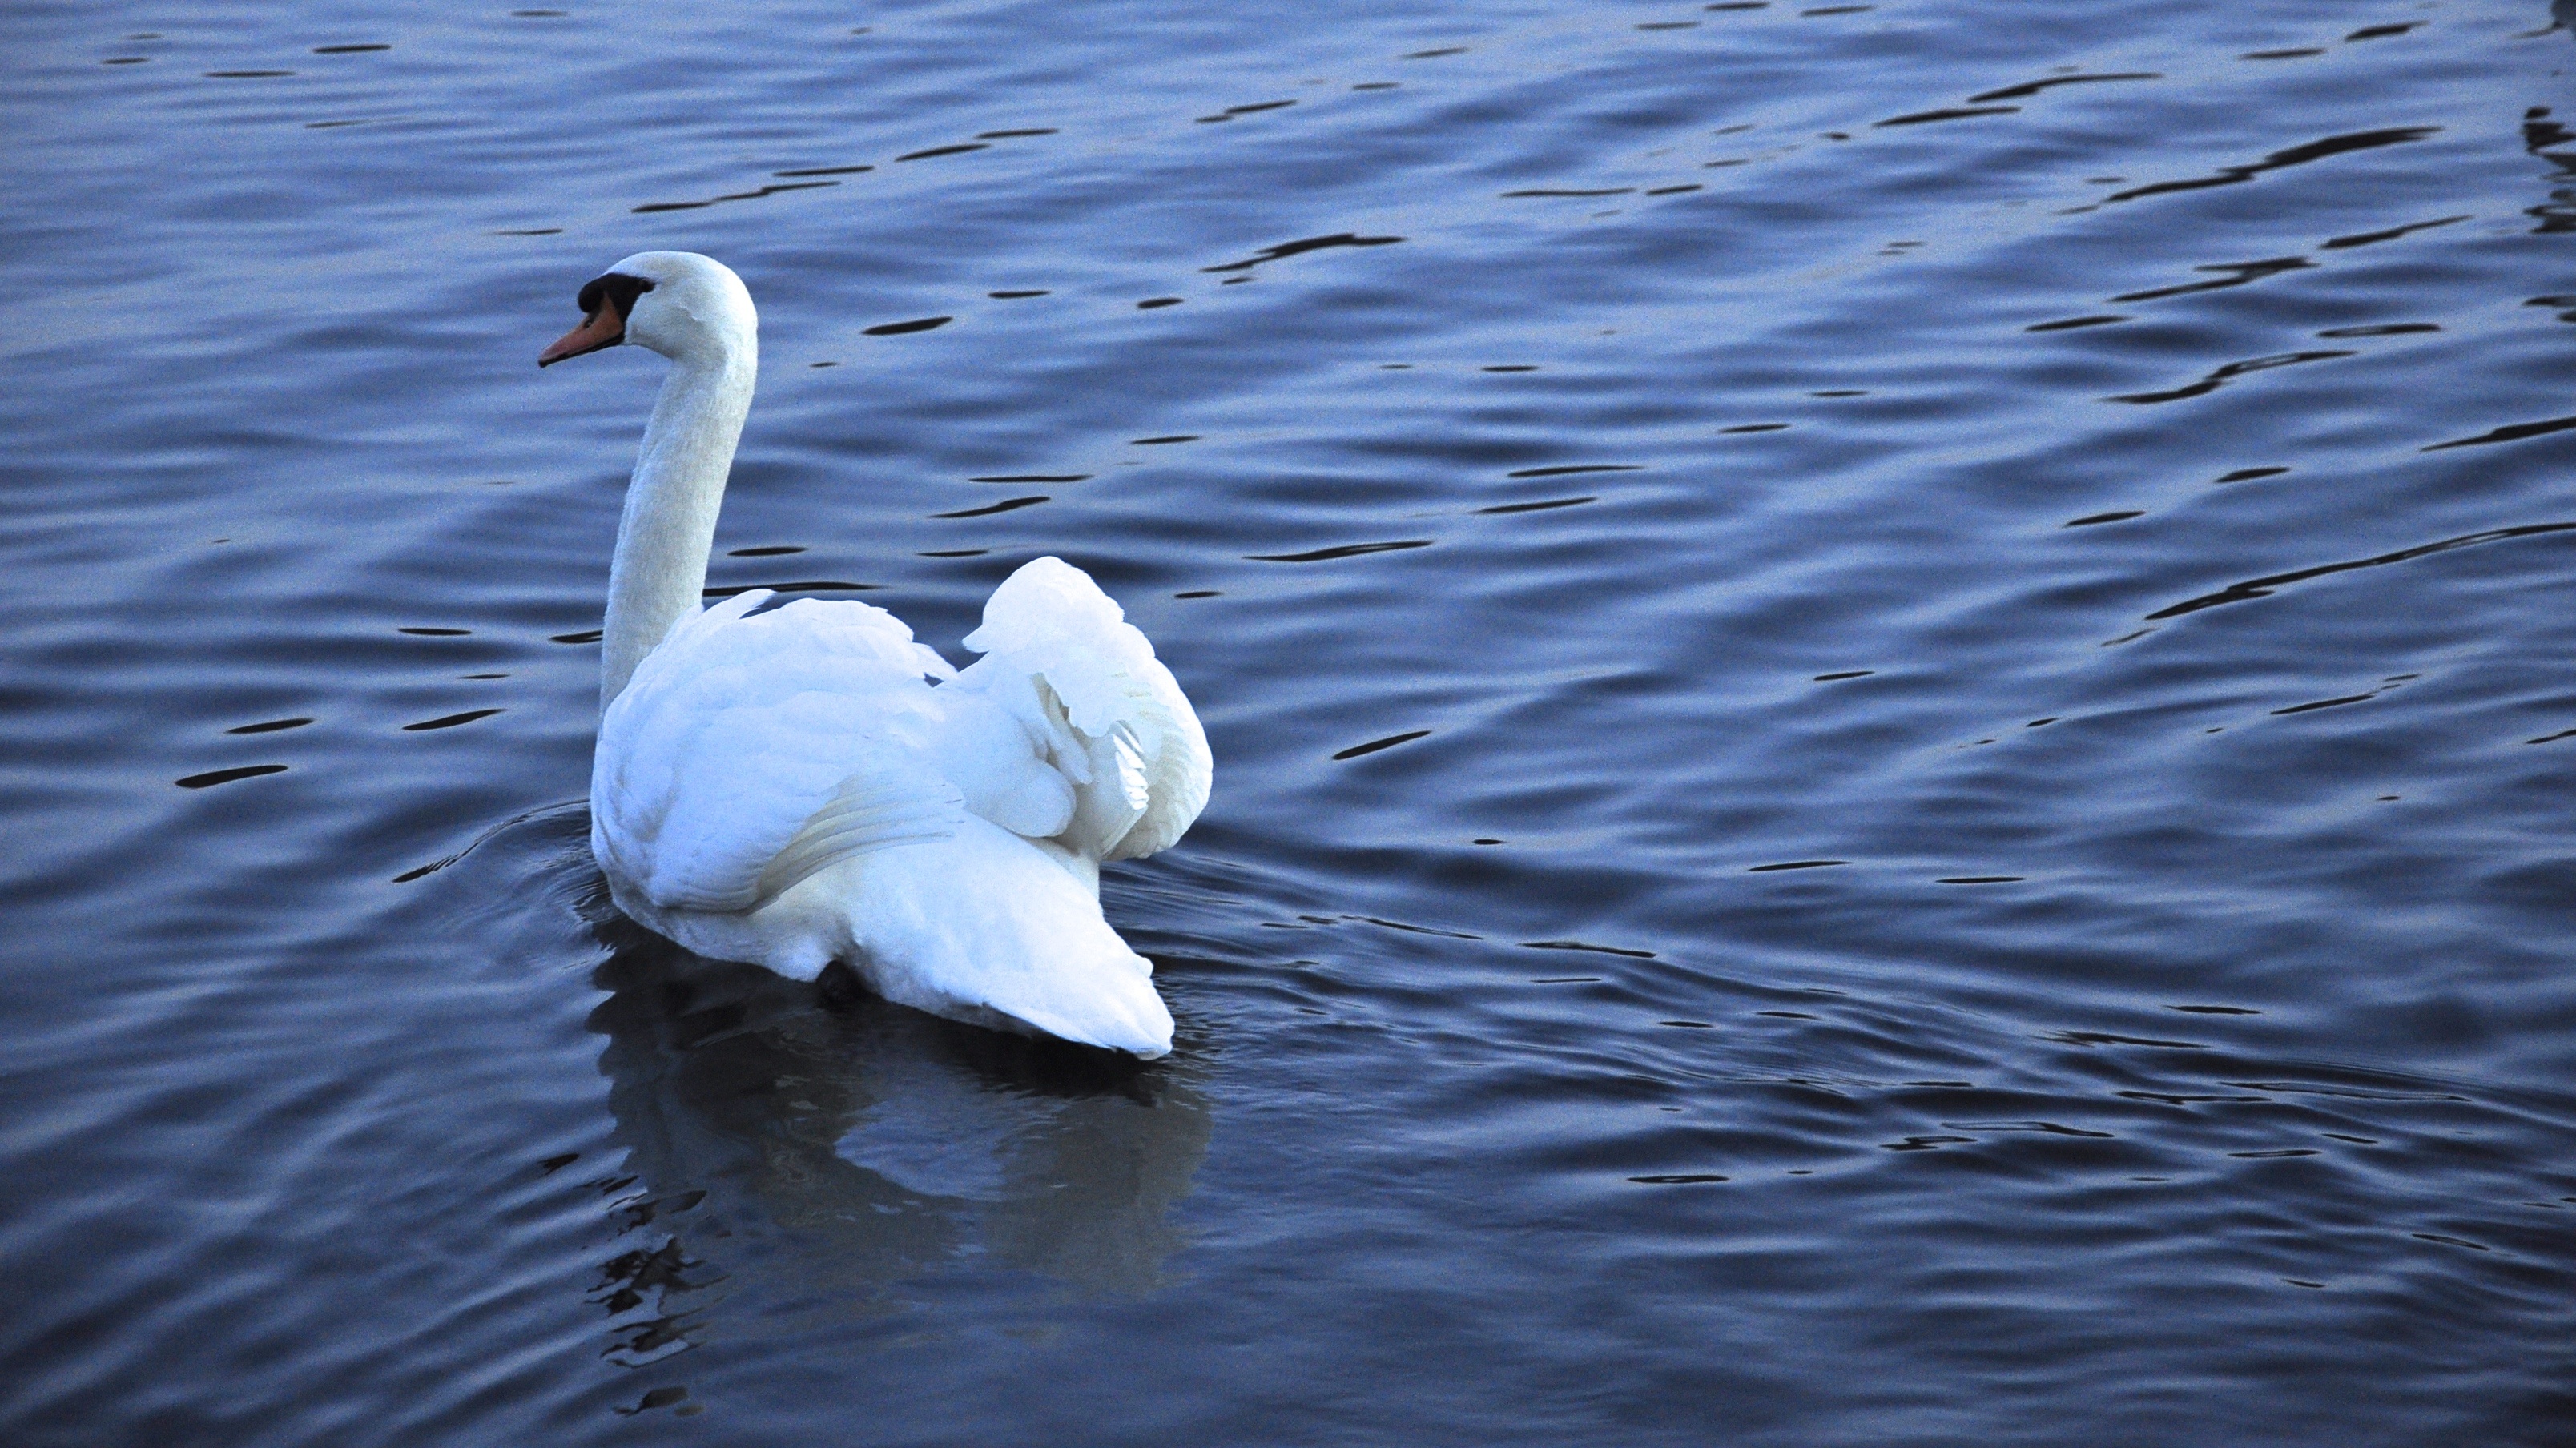
water, bird, wing, lake, ripple, reflection, beak, fauna, swan, goose, vertebrate, waterfowl, water bird, the water, ducks geese and swans